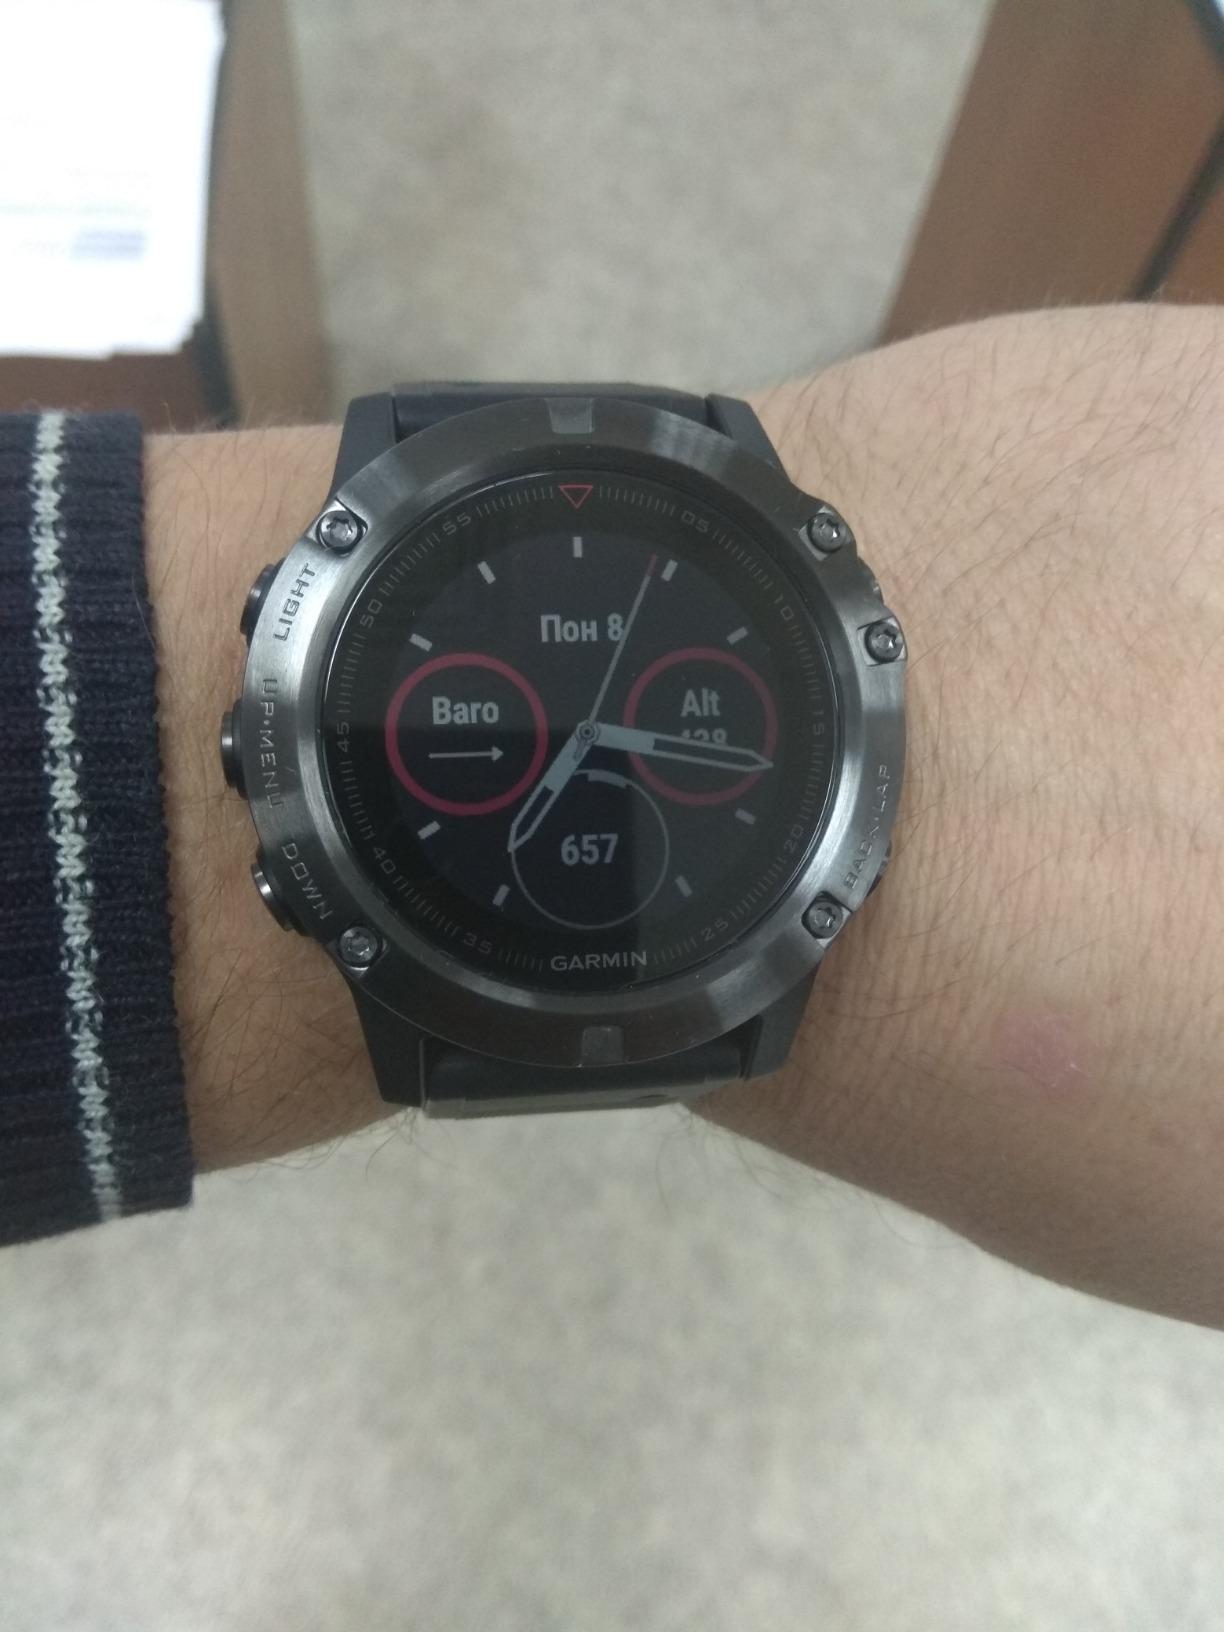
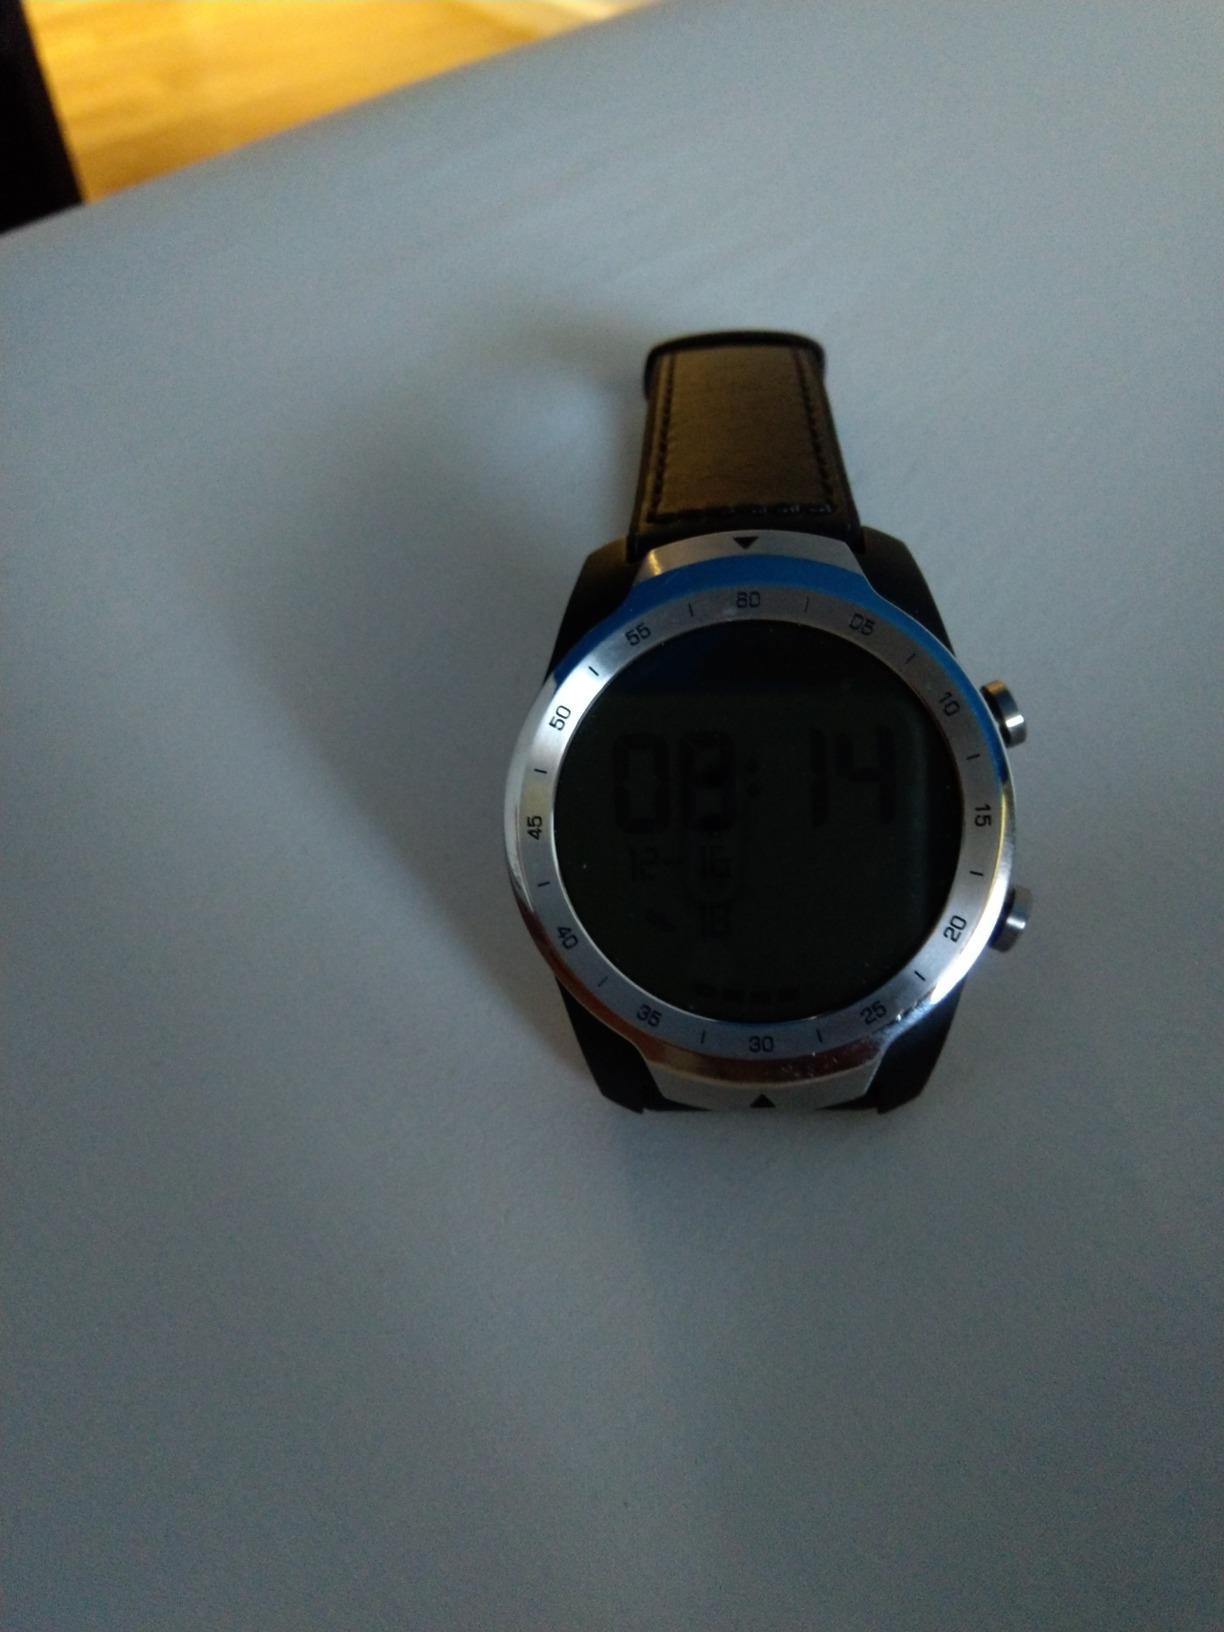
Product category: smartwatch
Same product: no